Brokmerland

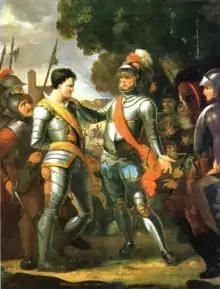
After his capture at the Battle on the Wild Fields ("Schlacht auf den Wilden Äckern") Ocko tom Brok is brought before Focko Ukena. Romanticised history painting by Tjarko Meyer Cramer, 1803

The tom Broks initially tried with some success to establish a territory across Frisia on both sides of the River Ems. Ocko II finally inherited such a large domain, that he could be titled the Chieftain of East Frisia. In the period that followed, there were disputes between Focko Ukena and Ocko tom Brok, however, that spilled over into open conflict. After Ukena's initial victory over Ocko II at Detern in 1426 Focko allied himself with the Bischop of Münster and numerous East Frisian chieftains against Ocko who was now confined to the Brokmerland and finally defeated him on 28 October at the Wild Fields. He was taken to Leer and was imprisoned there for four years. In 1435 he died, powerless, as the last of his line in Norden.